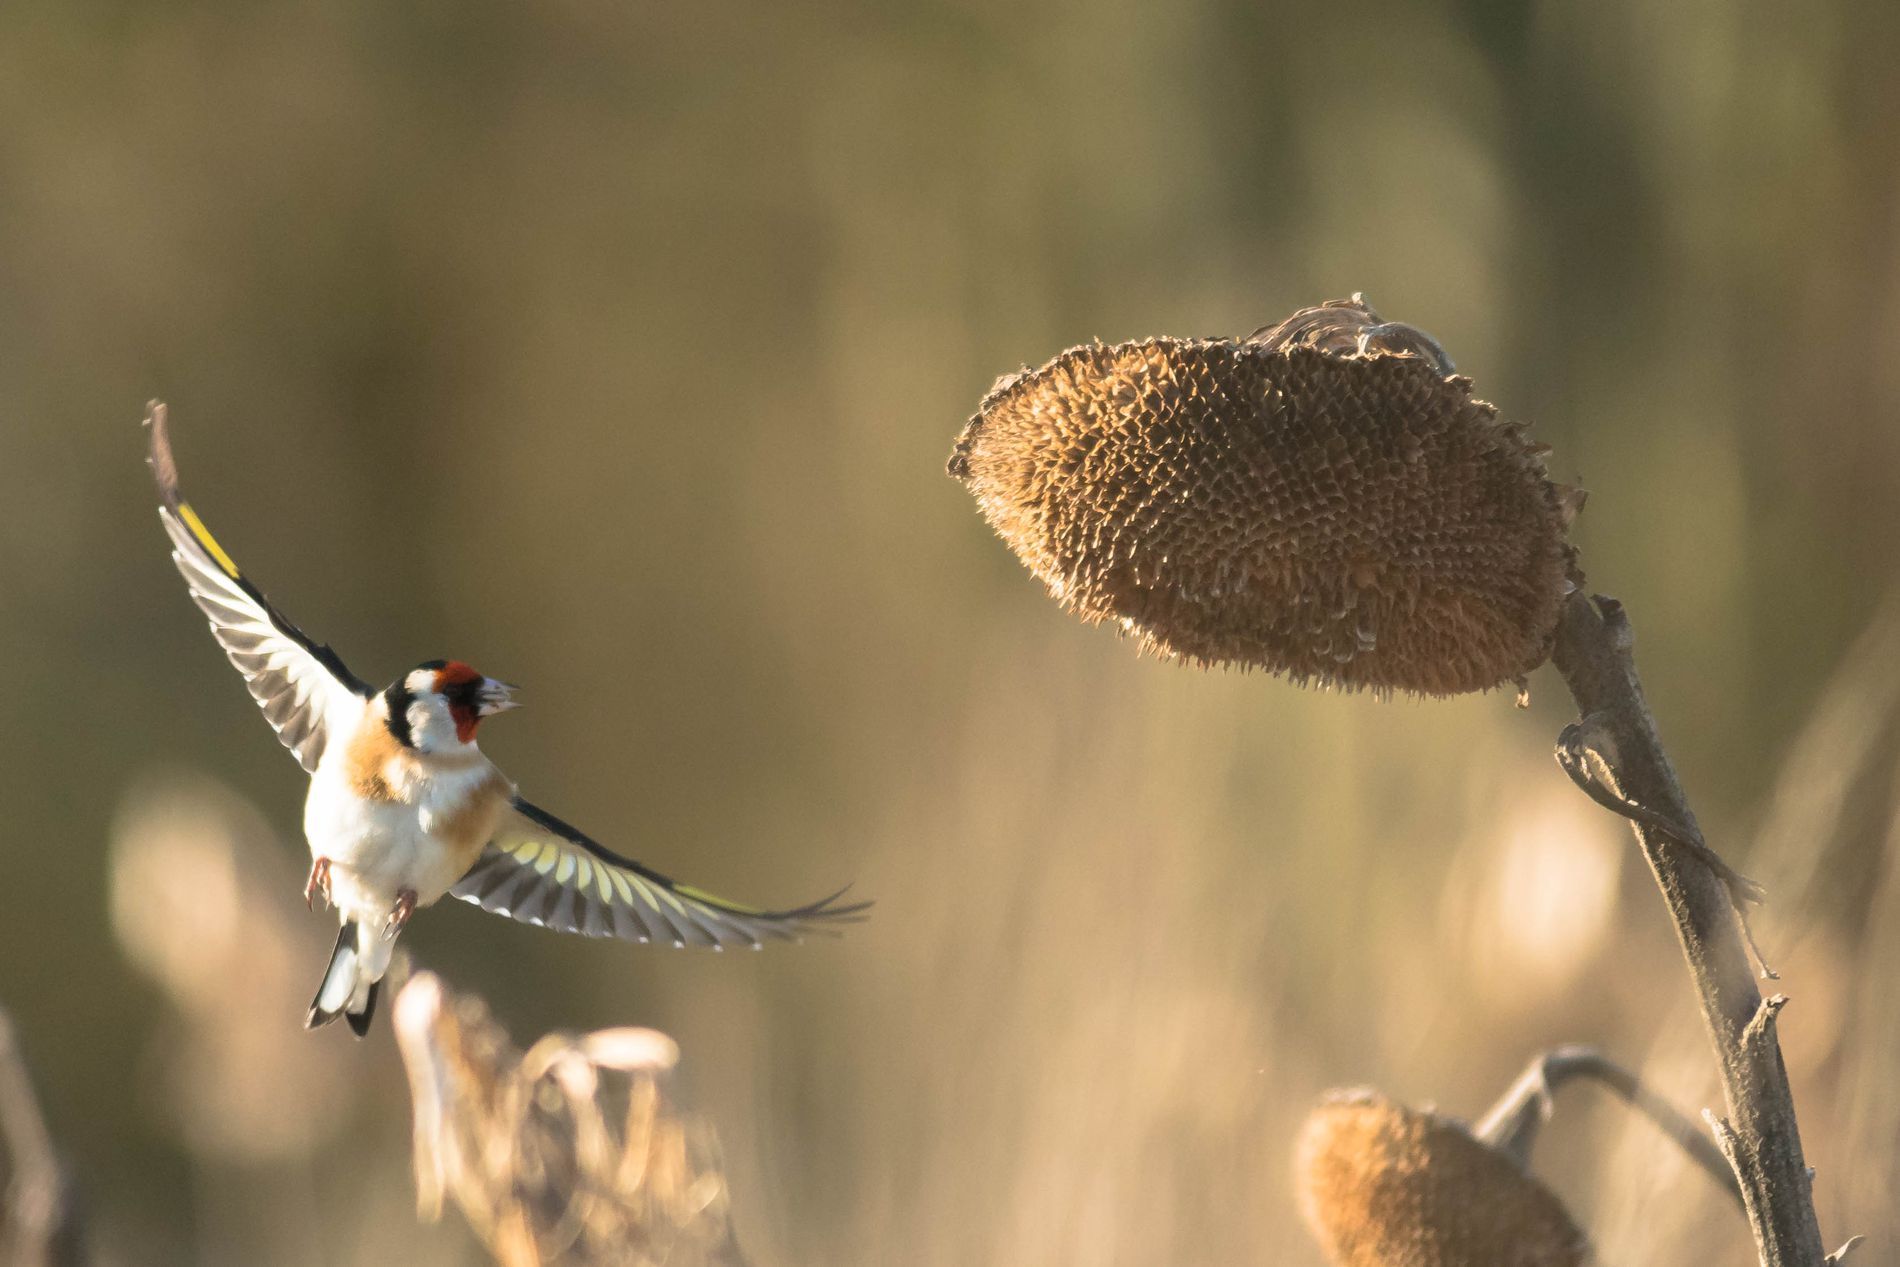
Bird Approaching Sunflower
A colorful bird is captured in mid-flight towards a dried sunflower head. The bird's wings are spread wide. The background is a blurred mix of brown and beige.
An action shot captures a moment of anticipation as a bird flies toward a sunflower head. The soft tones of the background vegetation contrast with the sharp details and colors of the bird. The image conveys a sense of the natural cycle of wildlife.
Labels: Animal, Bird, Flying, Beak, Finch, Bee Eater, Swallow, Sparrow, Flower, Plant, Sunflowers, Blur Background
Camera: NIKON CORPORATION NIKON D7500
Lens: 150.0-500.0 mm f/5.0-6.3, Sigma 150-500mm F5-6.3 DG OS APO HSM
Aperture: F6.3
Exposure: 1/2000 sec
ISO: 1250
Focal length: 500.0 mm